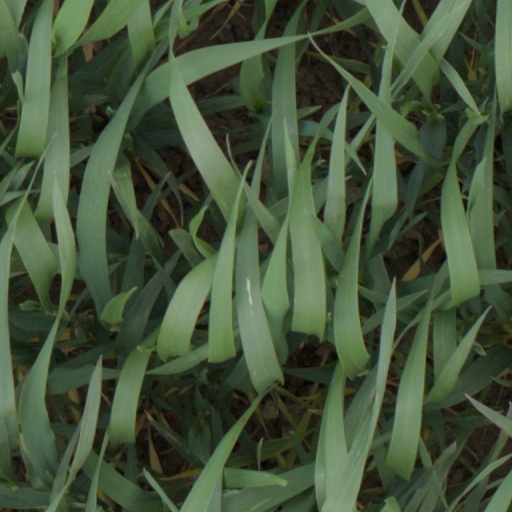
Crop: wheat